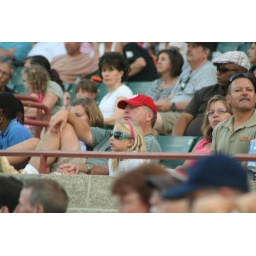
I thought the blonde girl in the blue sunglasses was just wonderfully cool.